Puranas

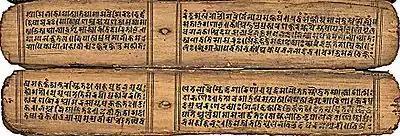
An 11th-century Nepalese palm-leaf manuscript in Sanskrit of Devimahatmya (Markandeya Purana).

The study of Puranas manuscripts has been challenging because they are highly inconsistent. This is true for all Mahapuranas and Upapuranas. Most editions of Puranas, in use particularly by Western scholars, are "based on one manuscript or on a few manuscripts selected at random", even though divergent manuscripts with the same title exist. Scholars have long acknowledged the existence of Purana manuscripts that "seem to differ much from the printed edition", and it is unclear which one is accurate, and whether conclusions drawn from the randomly or cherrypicked printed version were universal over geography or time. This problem is most severe with Purana manuscripts of the same title, but in regional languages such as Tamil, Telugu, Bengali, and others which have largely been ignored.